Joan Elizabeth Bichier des Âges

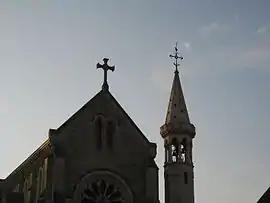
A view of the chapel of the motherhouse of the Daughters of the Cross in La Puye, resting place of St. Elizabeth Bichier

The small community felt it wiser to be closer to Fournet, their spiritual guide, and relocated to Maillé. They needed a home that would both accommodate the community and provide a place for their work. For this, they were able to acquire the local chateau. There the community was joined by Anne Bannier. In February 1807, the five community members professed religious vows, establishing the new congregation of the Sisters of the Cross.